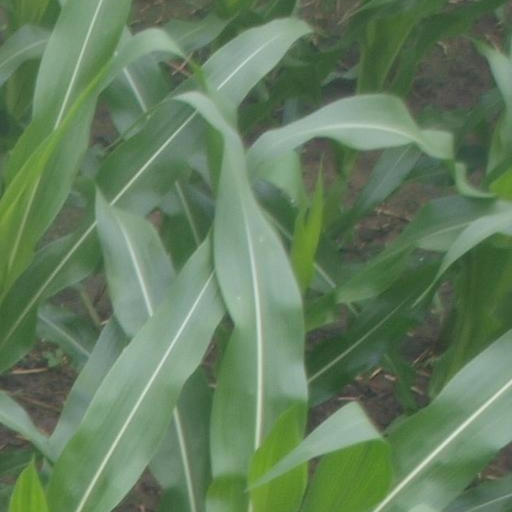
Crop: maize; corn